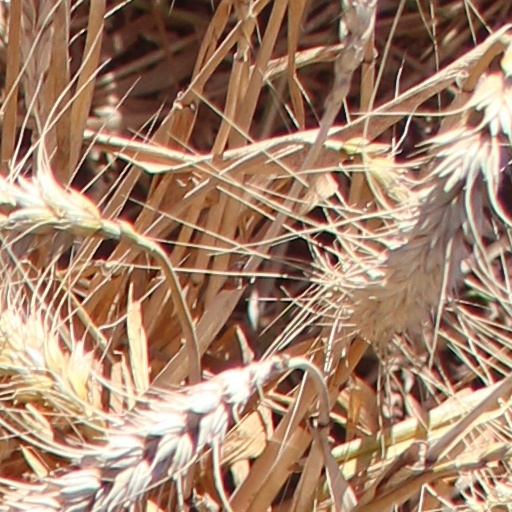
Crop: wheat